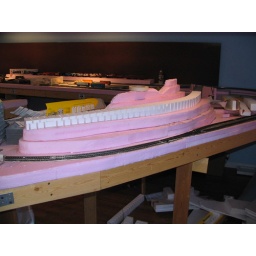
Here is the mountain we are building with the risers in place. We hot glued them down.